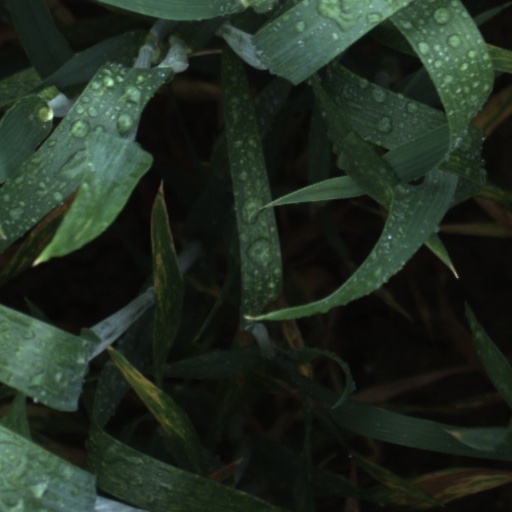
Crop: wheat